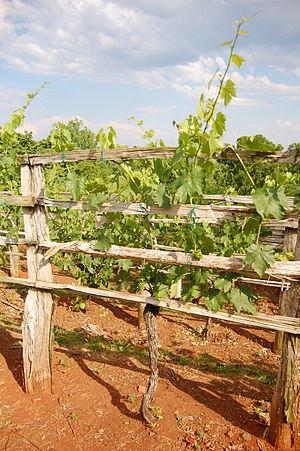
La culture de la vigne en hautain est une méthode culturale connue depuis l'Antiquité. Cette façon de faire fut particulièrement utilisée par les Grecs, les Scythes et les Romains.